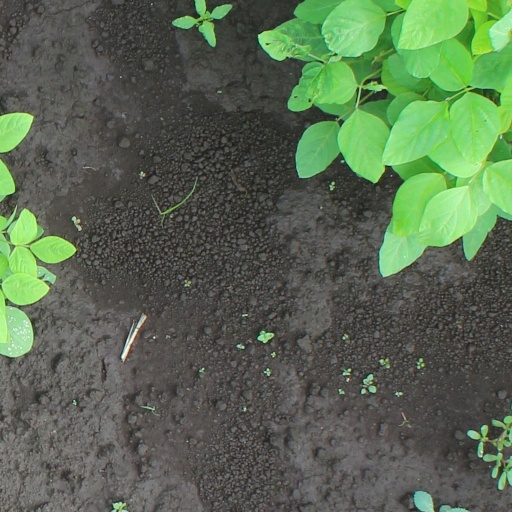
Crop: soybean